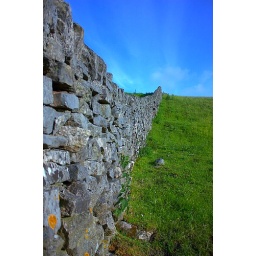
That's grass on the bottom, a stone wall in the middle and blue sky up on top.